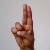
The image shows a hand gesture representing the letter 'U' in Indian Sign Language.